Albertacce

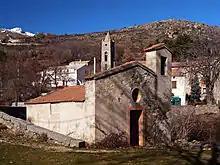
Chapel Saint Hyacinthe

Albertacce is a commune in the department of Haute-Corse in the island and collectivity of Corsica, France.